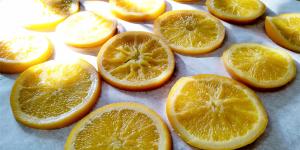
naranja confitada